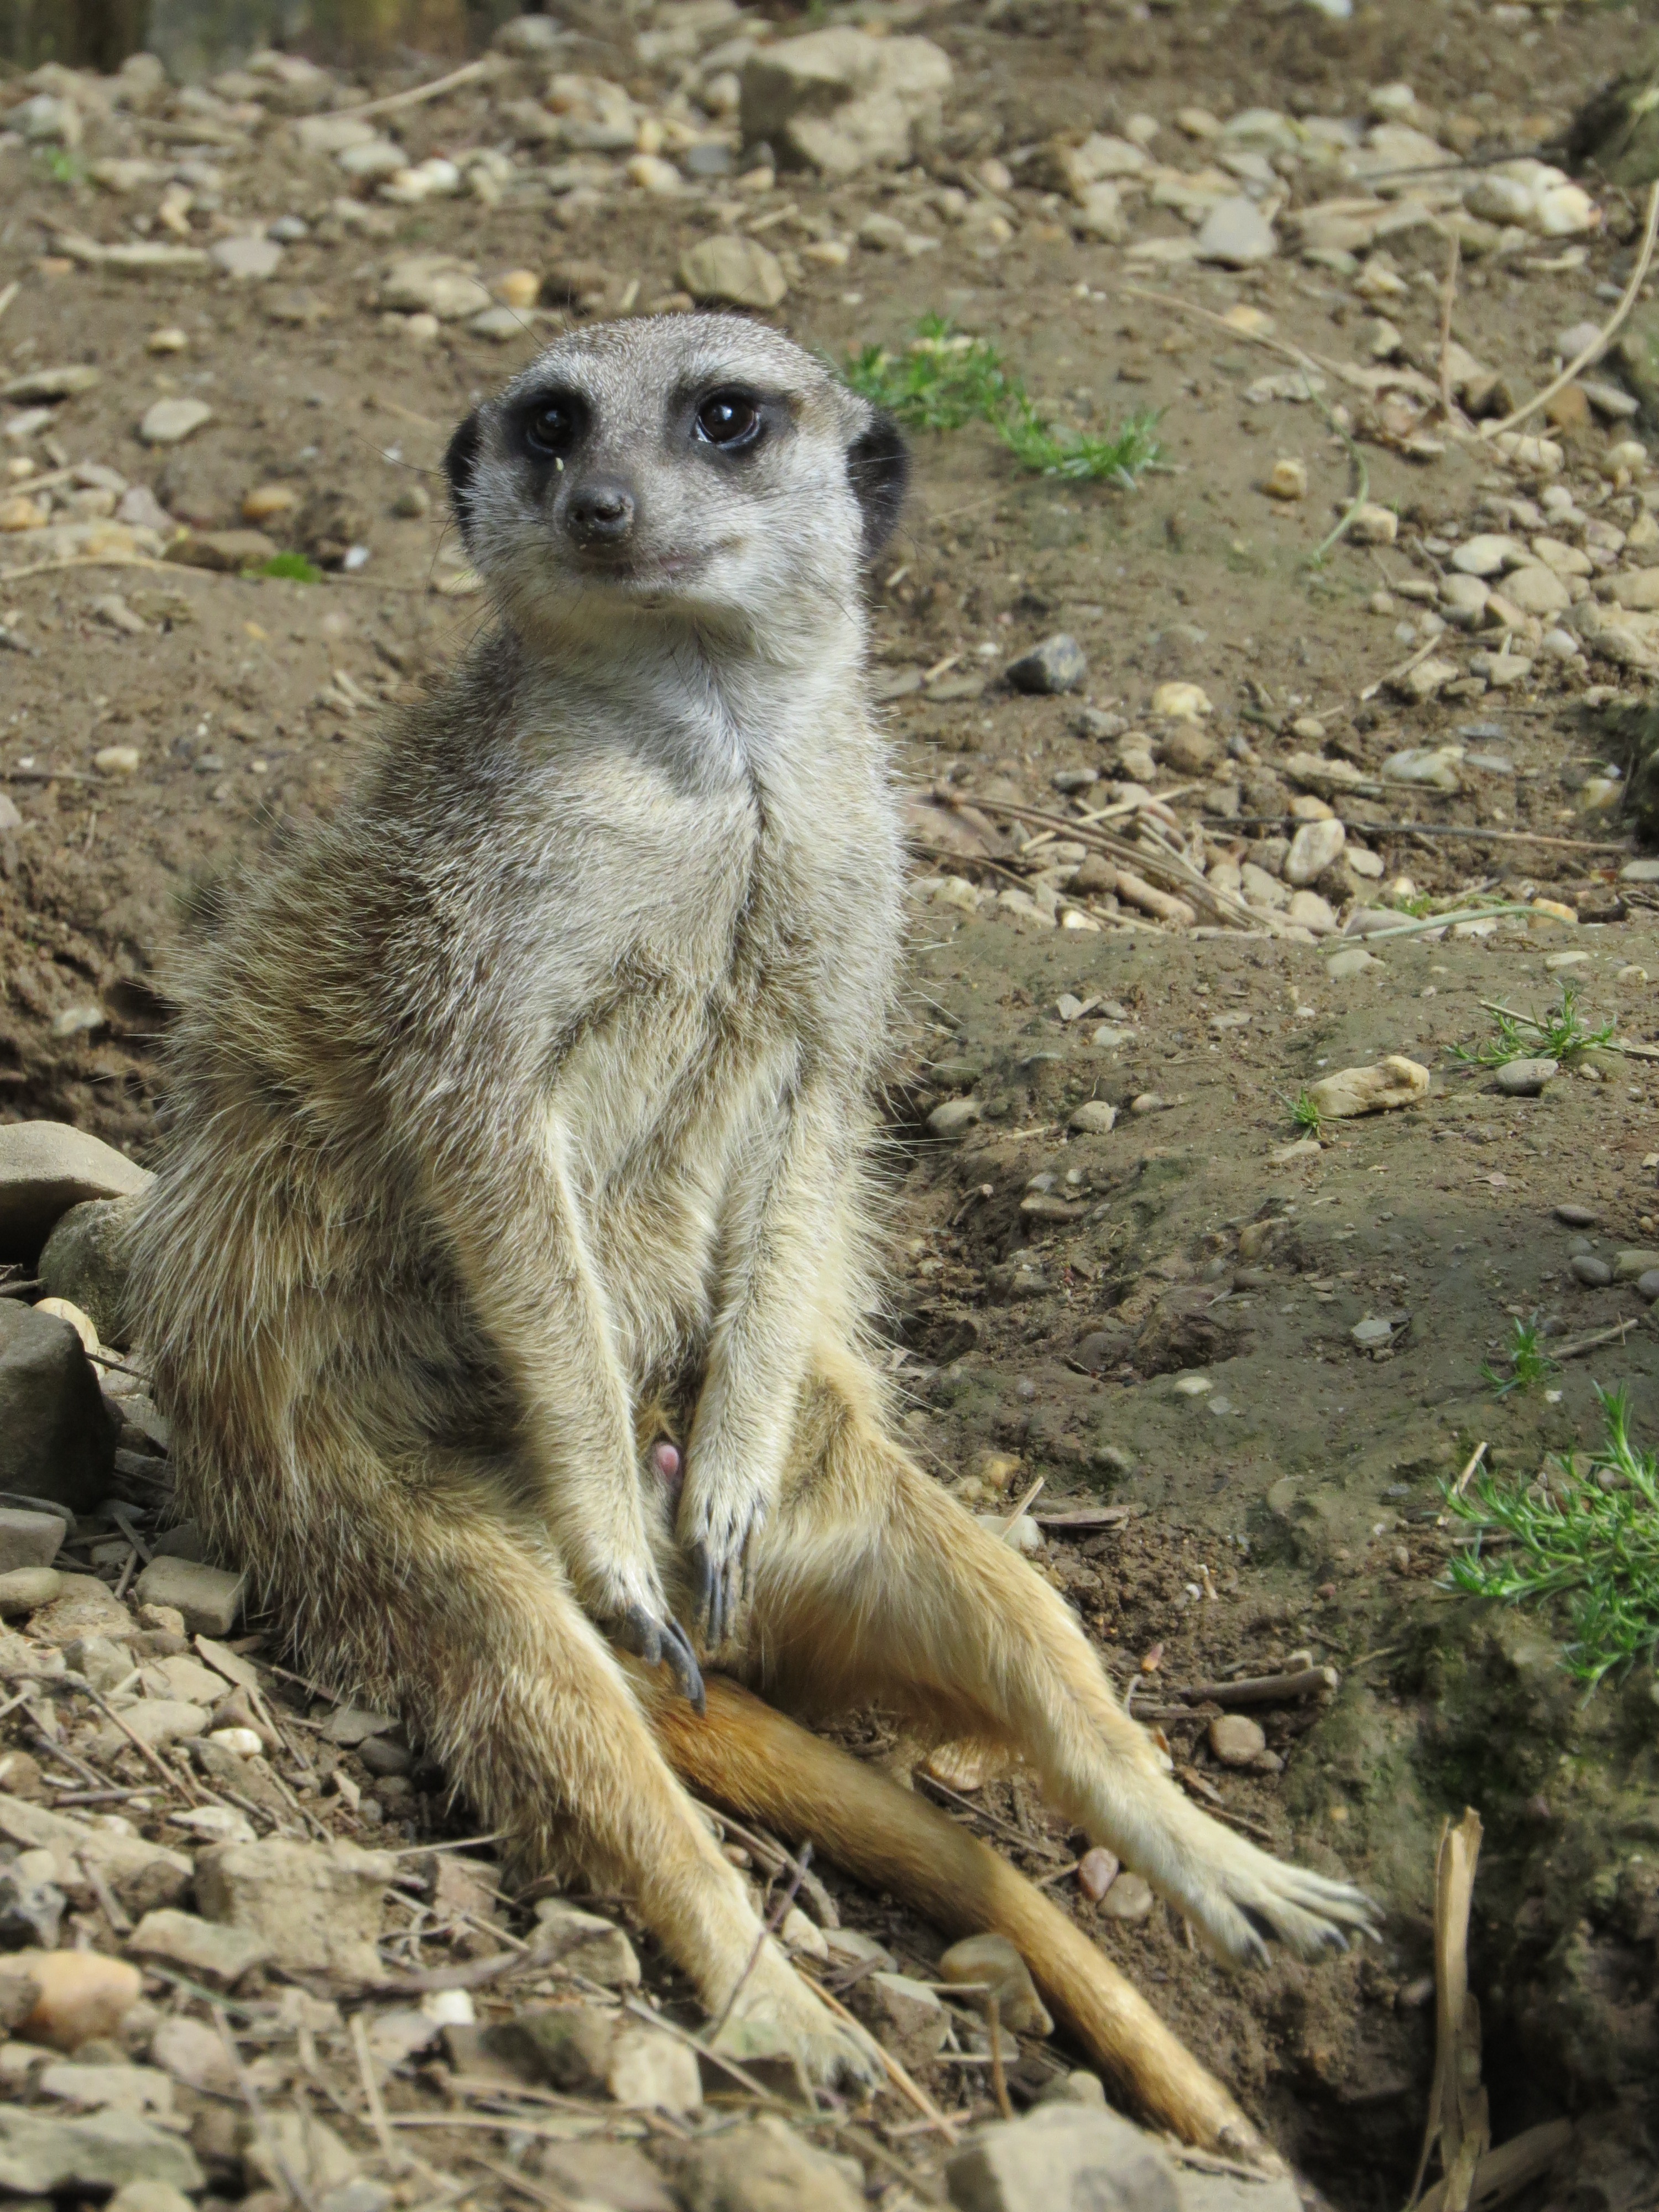
watch, nature, sand, animal, cute, wildlife, zoo, africa, mammal, fauna, sit, vertebrate, nager, guard, meerkat, curious, mongoose